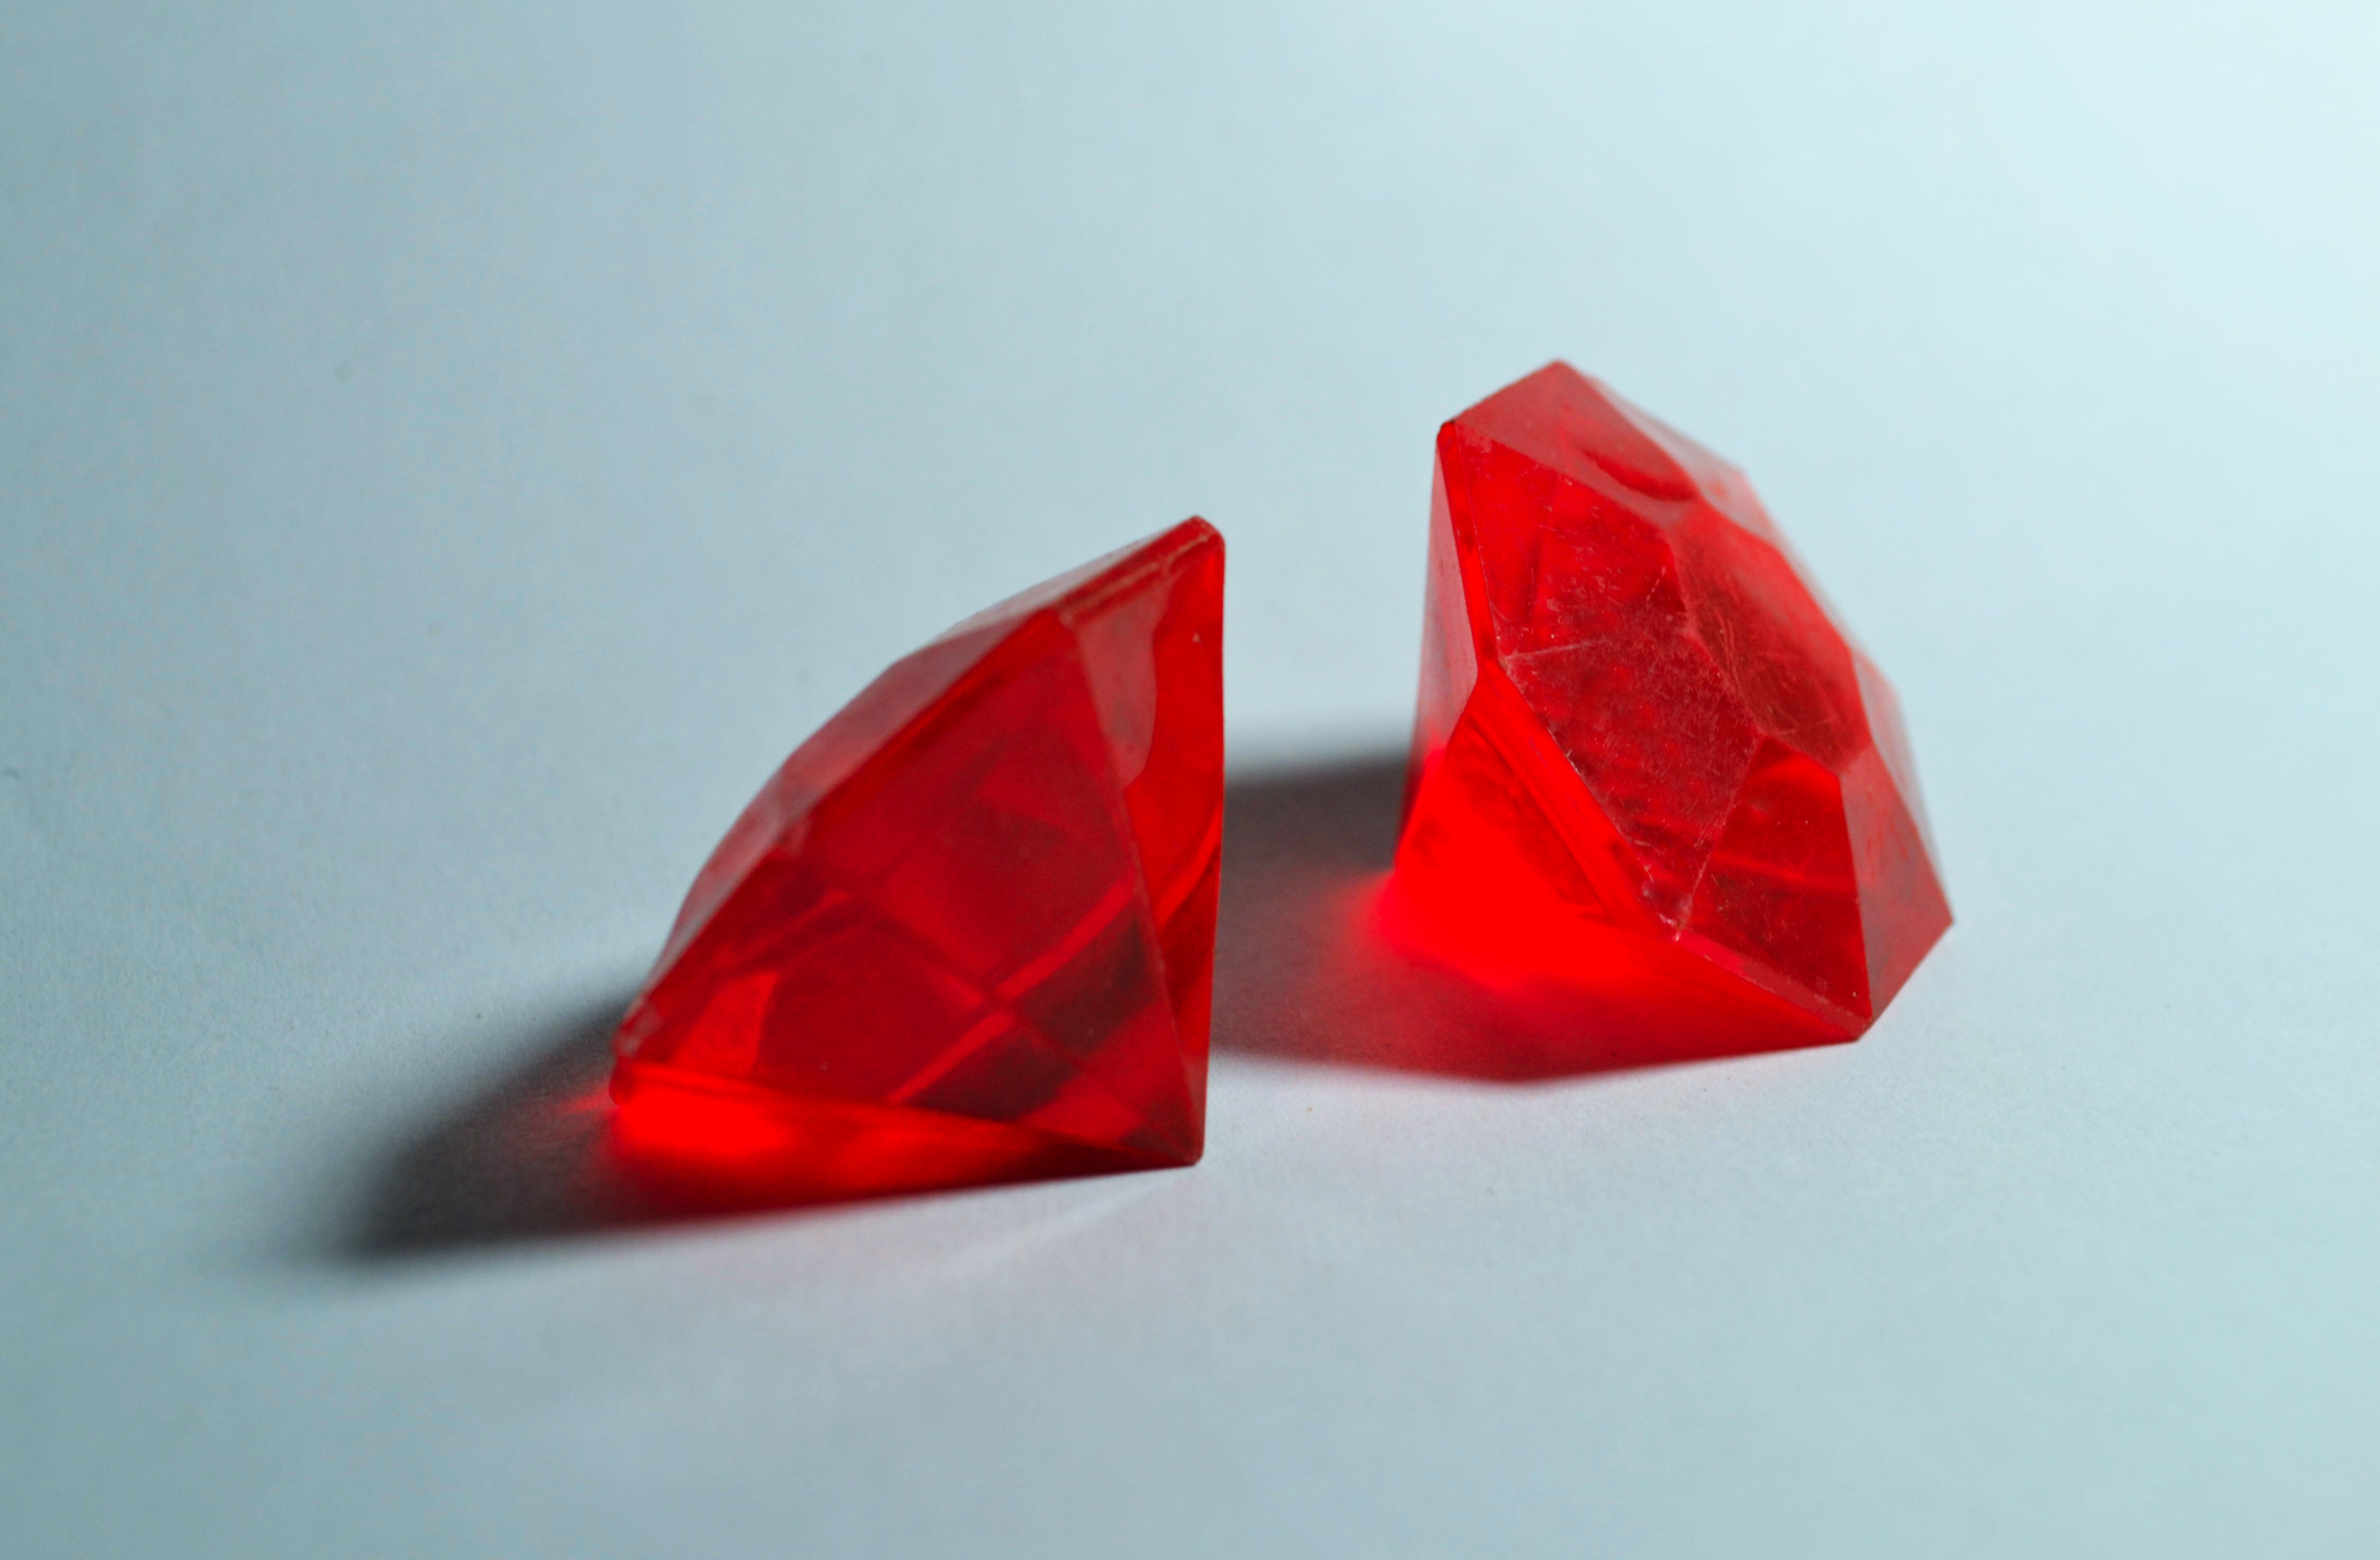
flower, petal, red, two, toy, jewellery, art, design, beautiful, diamond, shape, gemstone, origami, white background, fashion accessory, origami paper